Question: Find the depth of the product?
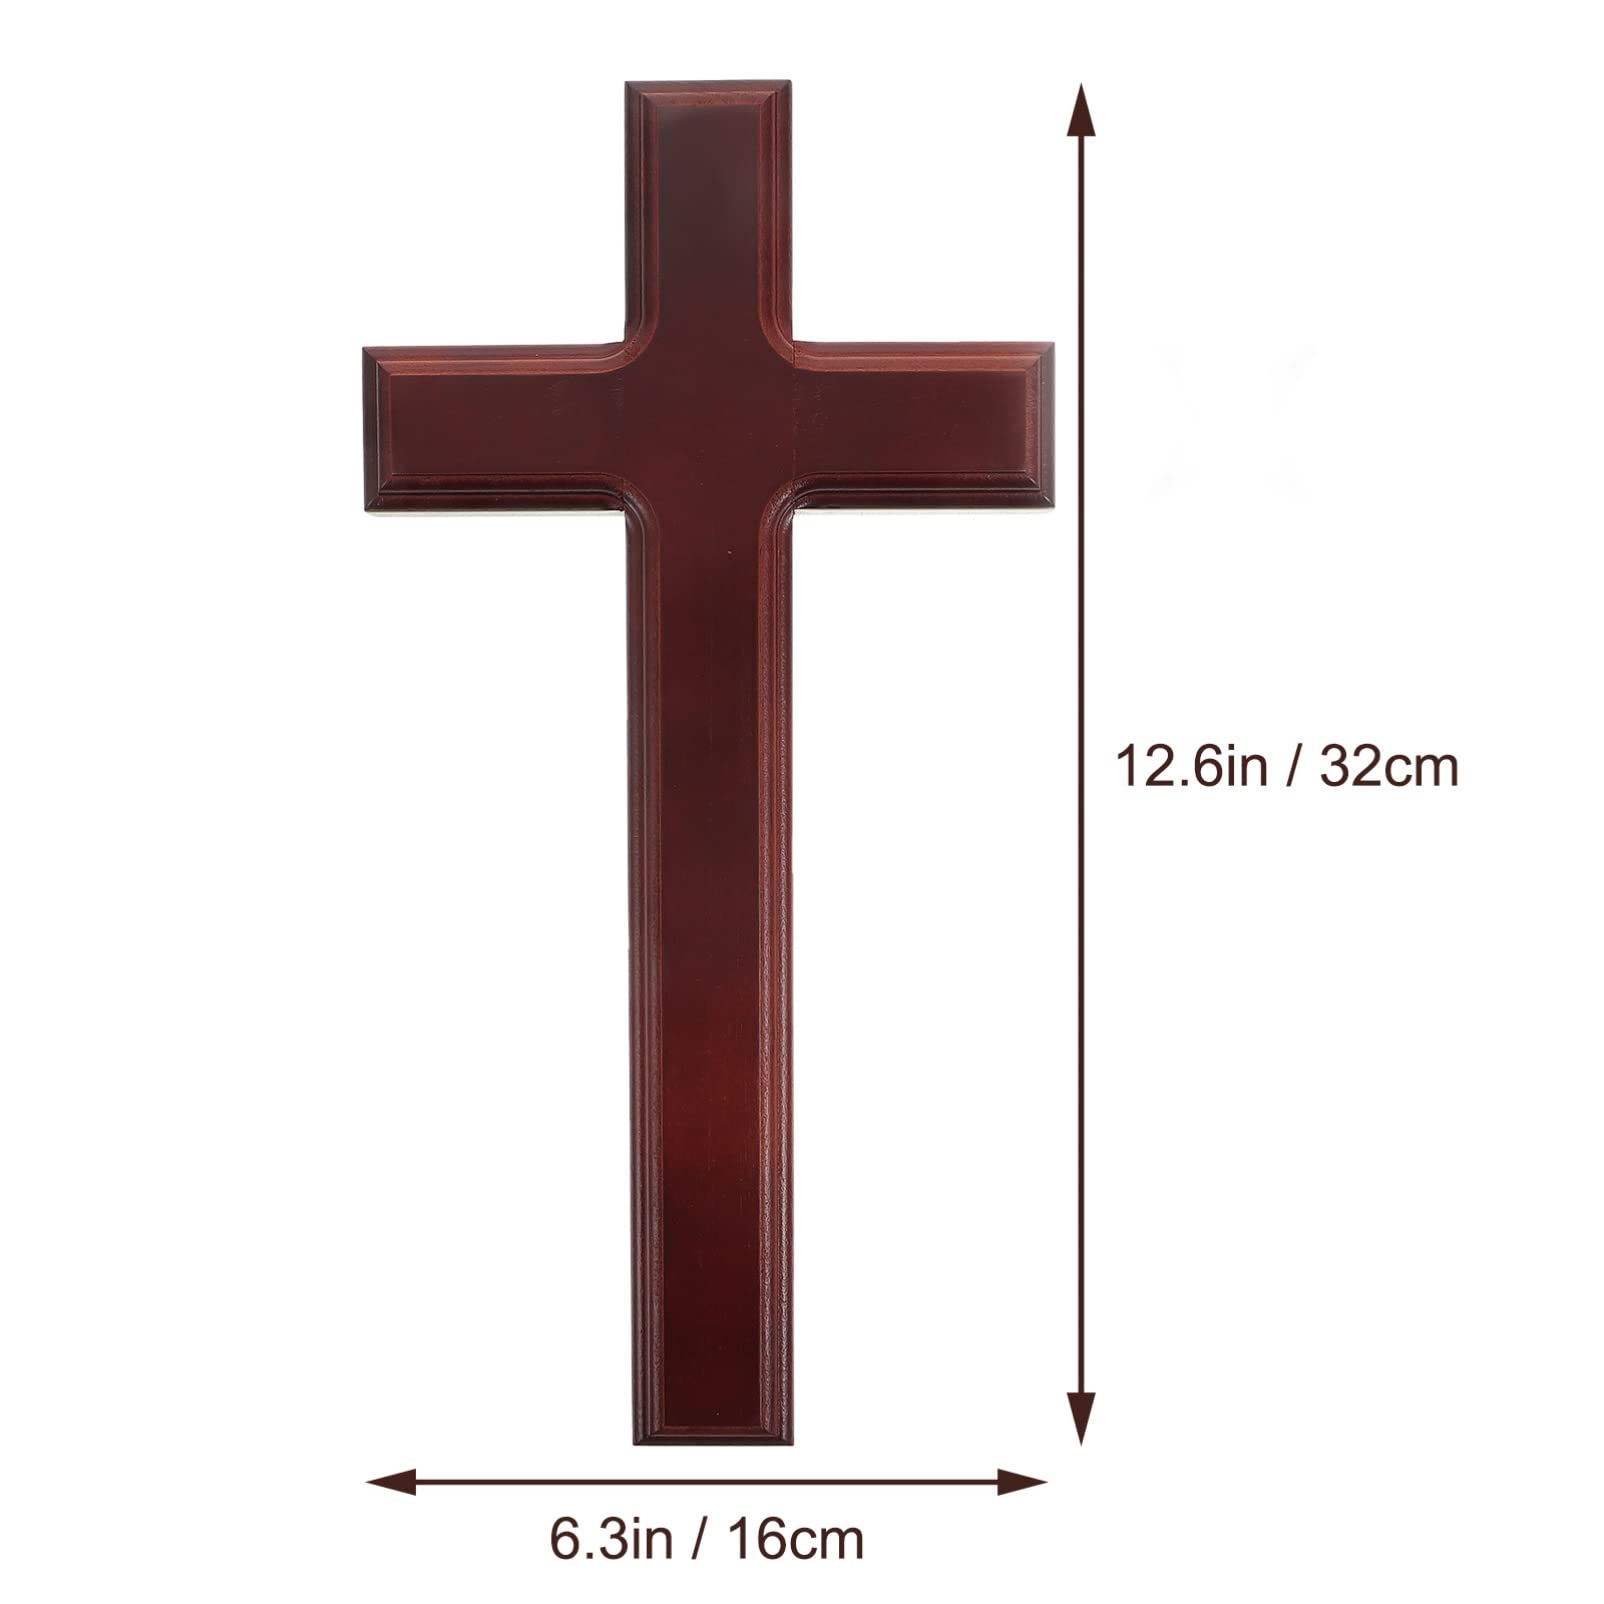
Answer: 32.0 centimetre